Wind power in the Netherlands

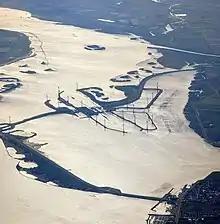
Aerial view of Windpark Krammer

, wind power in the Netherlands has an installed capacity of 11,714 MW, 40.5% of which is offshore. In 2022, the wind turbines provided the country with 18.37% of its electricity demand during the year. Windmills have historically played a major part in the Netherlands by providing an alternative to water driven mills.